Congo Free State propaganda war

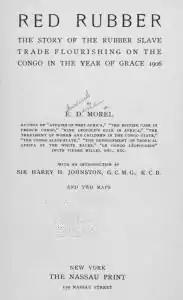
Morel's exposé "Red Rubber"

Before 1904, Morel released two books pertaining to West Africa. The first book, entitled "Affairs of West Africa", discussed the history, inhabitants, flora and fauna, physical characteristics, industries, and trade and finances of the area; all from a man who'd never gone to West Africa. He got his information from traders and shipping crews during his days working for Elder Dempster, and from his missionary contacts. Morel concluded his book with attacks on Leopold and the Congo Free State administration. He contrasted the Congo Free State to the success of the French Congo, commemorating the French administration for their efforts within their West African colonies. He then asked for sympathy and understanding, from the British and French, on the issue of West Africa.